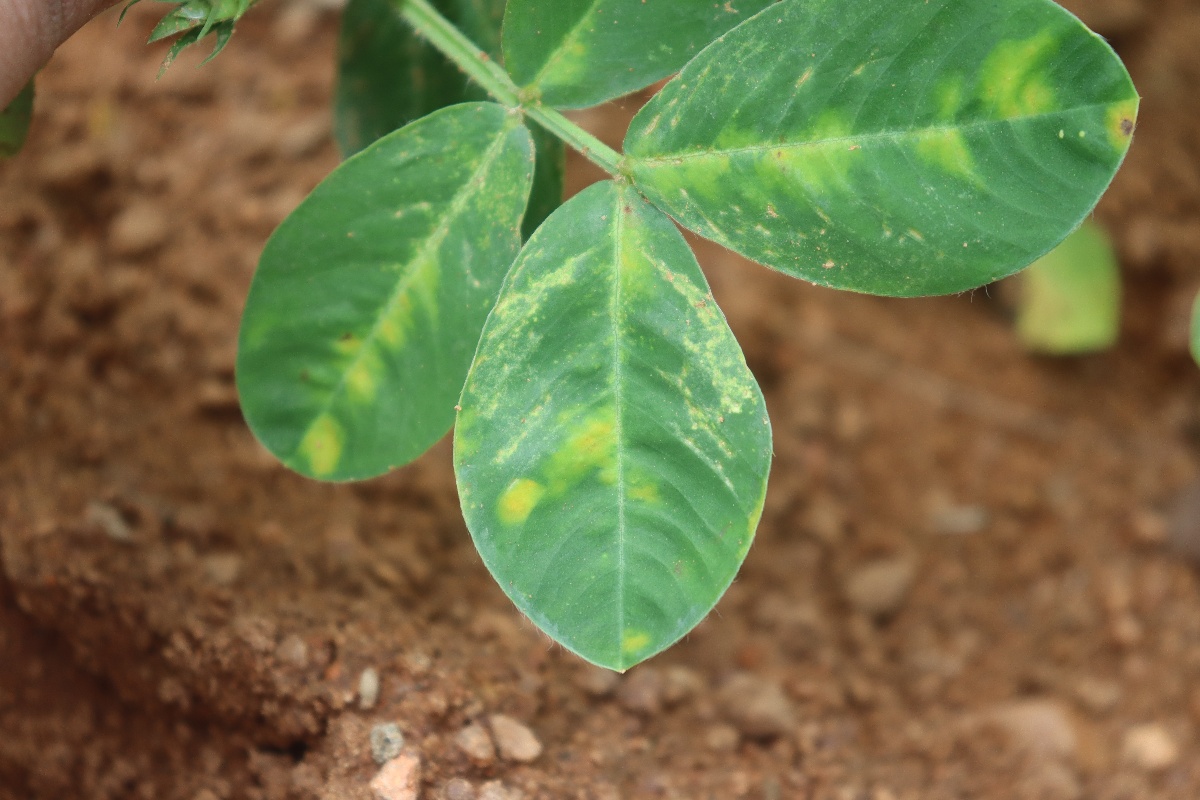
Label: healthy leaf